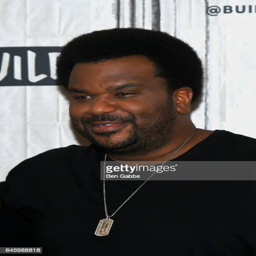
actor attends the series to discuss